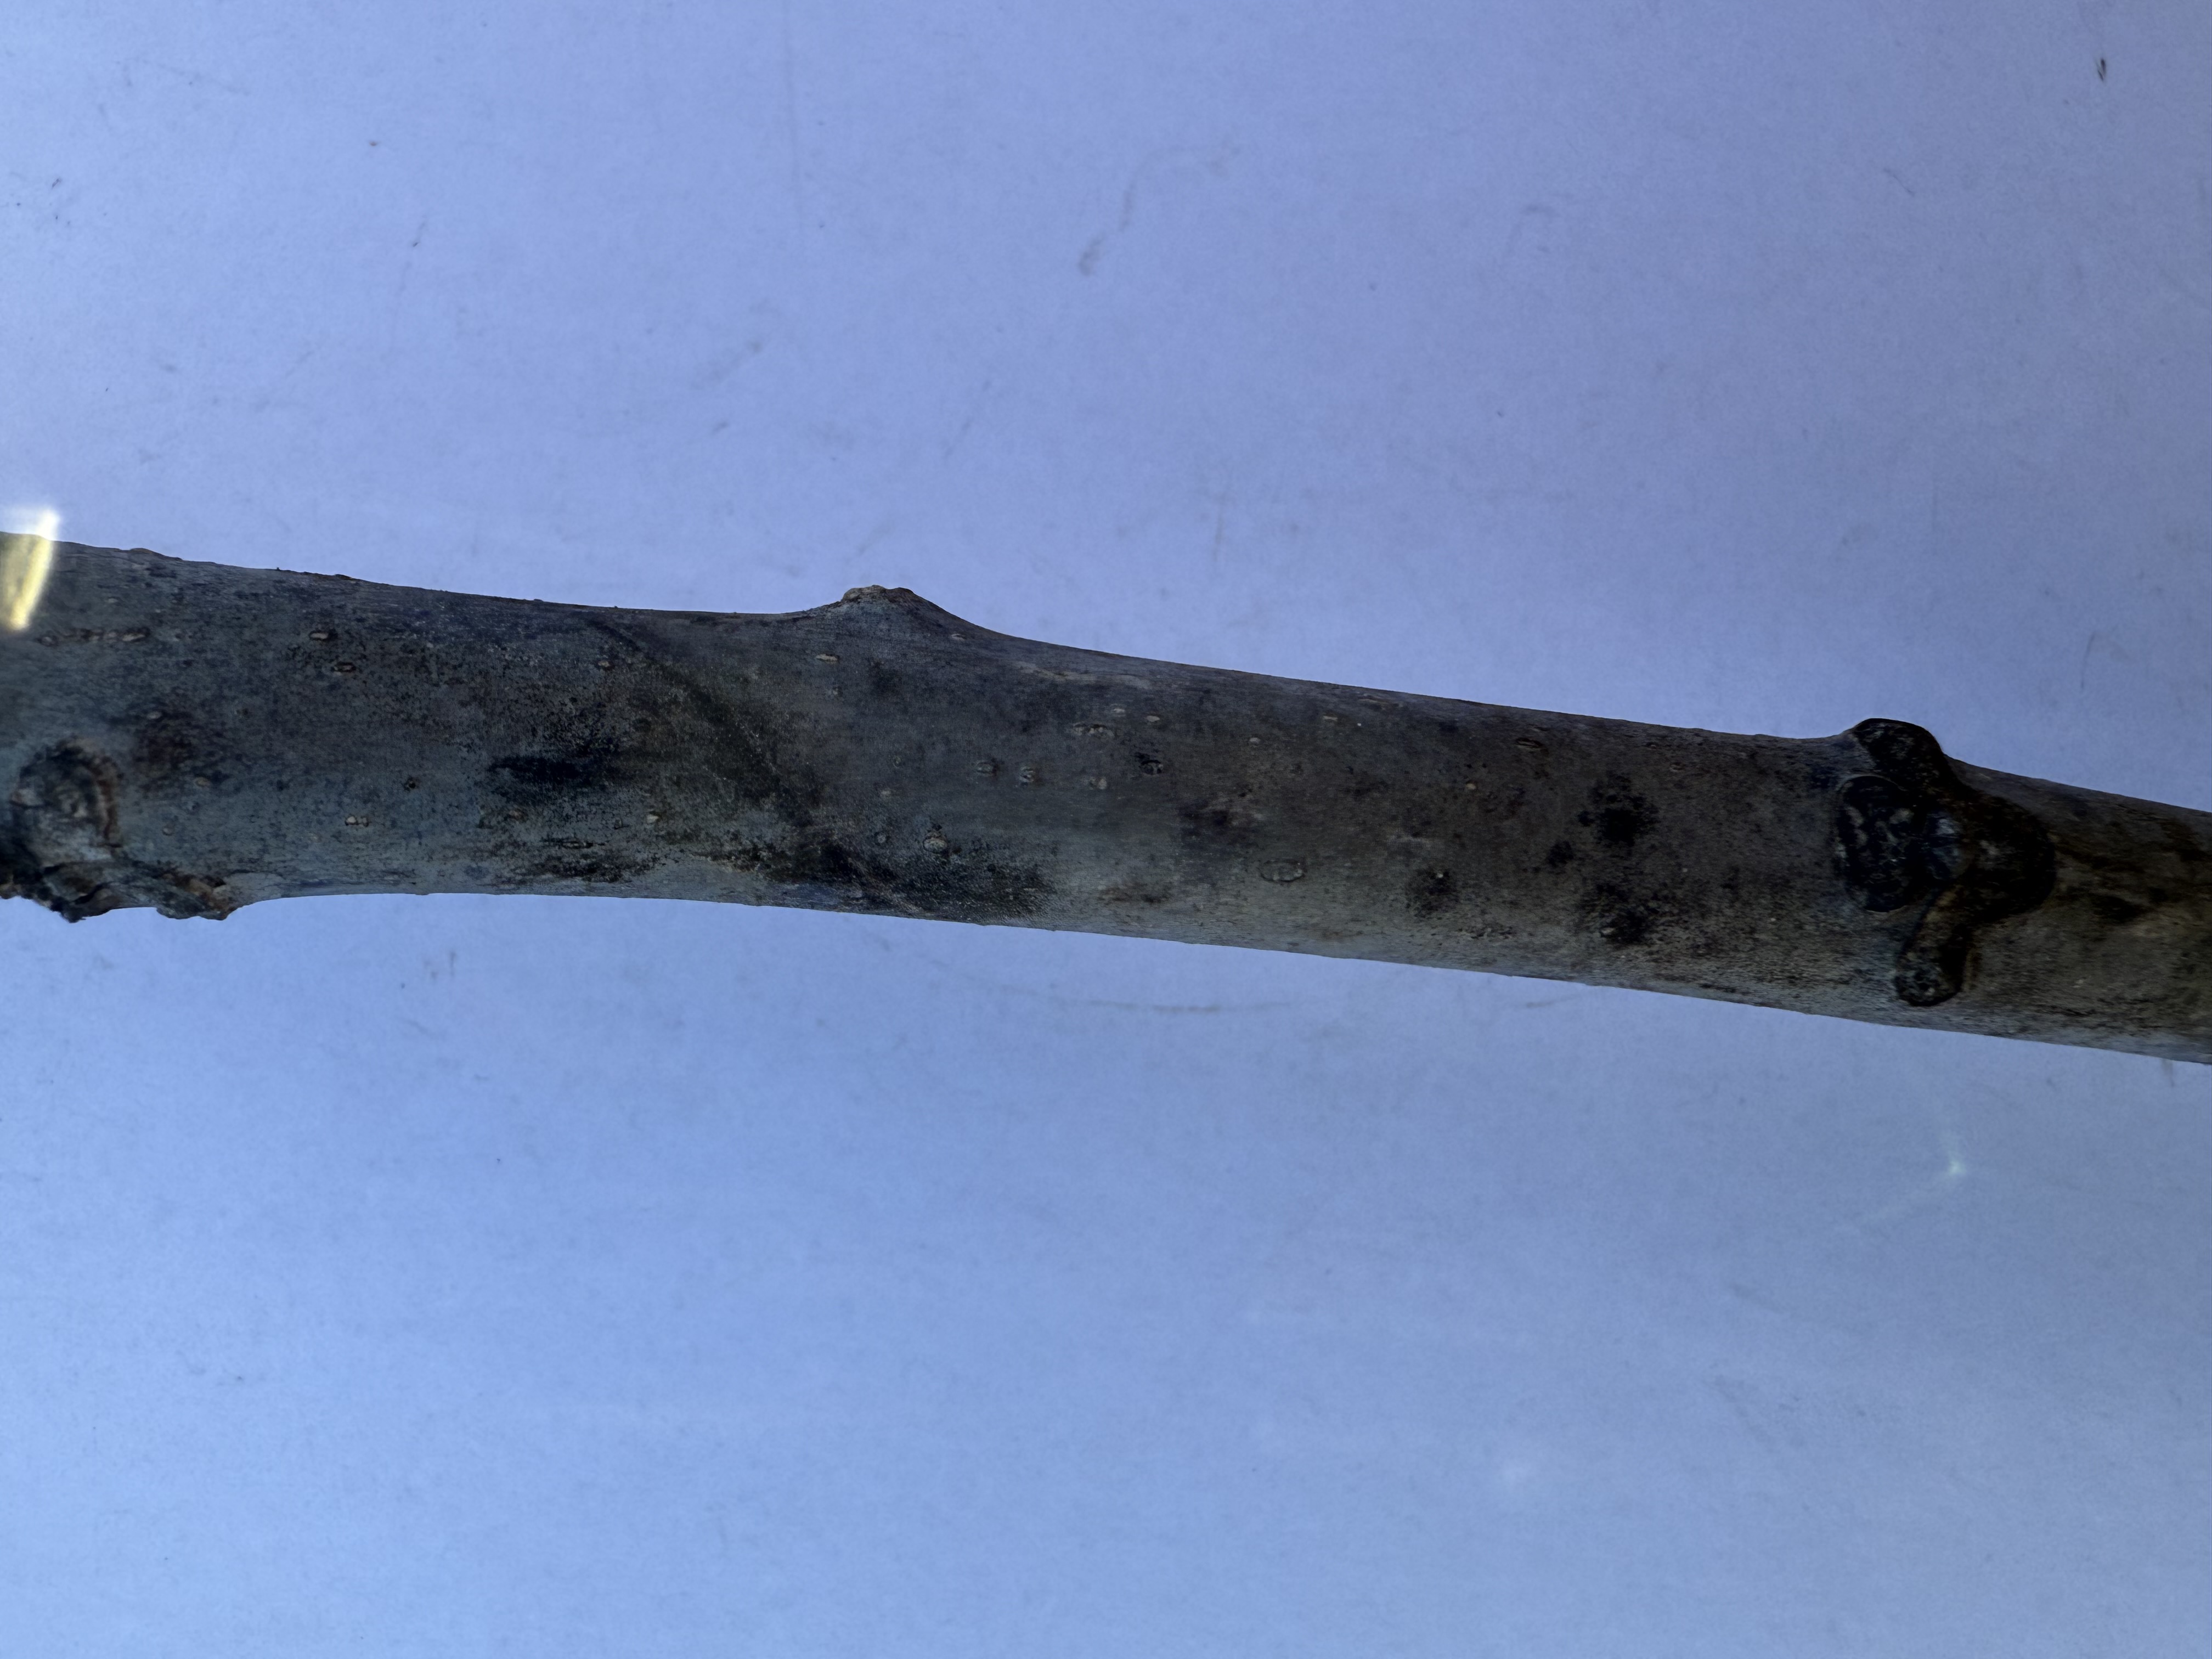
Variety: Wild Walnut